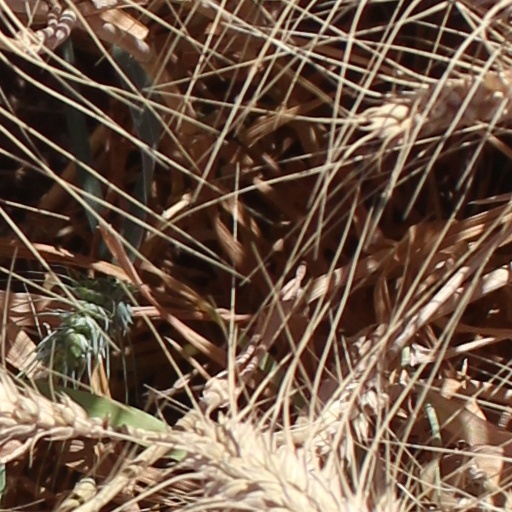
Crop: wheat